Tapanee Aviation

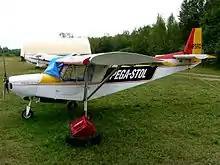
A Zenith STOL CH 701 with the Pegastol wing

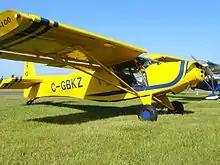
Tapanee Pegazair-100

Tapanee Aviation, Inc. is a Canadian aircraft manufacturer based in Mont-Saint-Michel, Quebec. The company specializes in the design and manufacture of STOL light aircraft in the form of plans and kits for amateur construction.